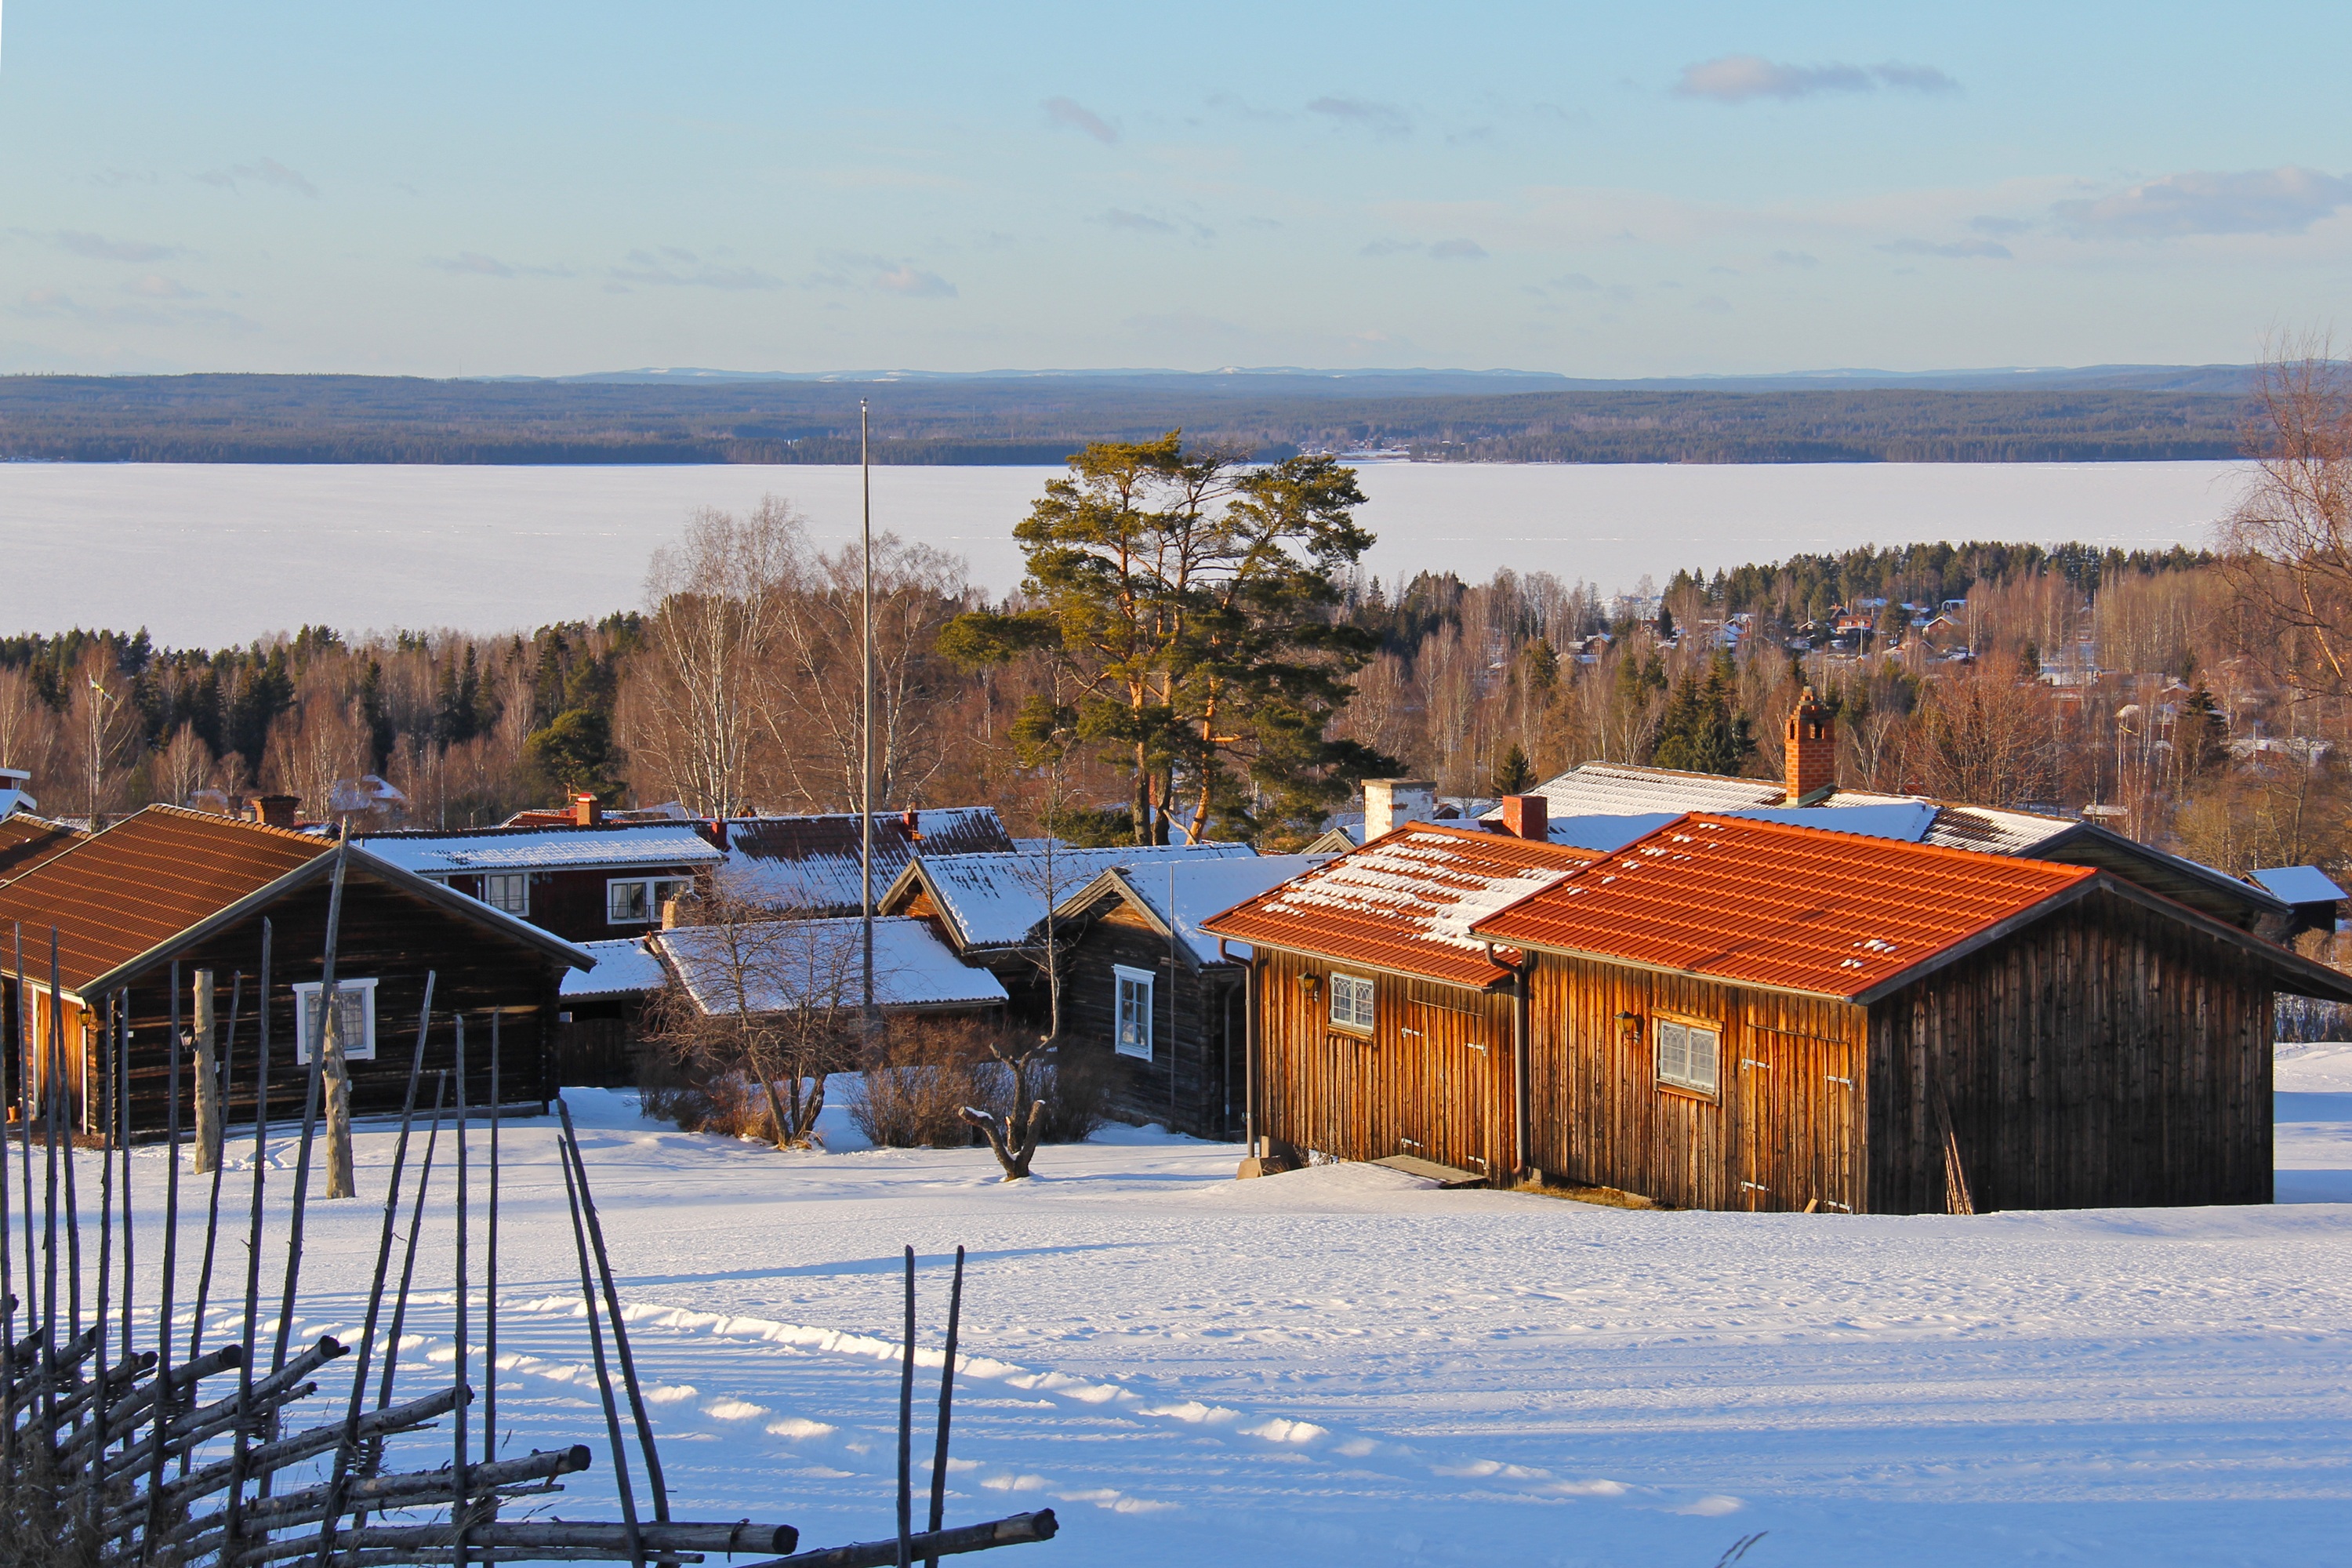
mountain, snow, cold, winter, sky, wood, white, countryside, house, roof, vacation, travel, hut, europe, red, scenic, cottage, weather, blue, tourism, season, resort, sweden, wooden, beautiful, traditional, unique, scandinavia, tallberg, swedish, charming, rural area, dalarna